Prag Mahal

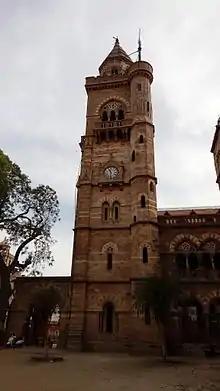
Clock Tower

The Prag Mahal is a 19th-century palace located next to the Aina Mahal in Bhuj, Kutch, Gujarat, India.